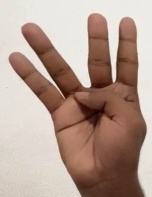
ASL sign: 4